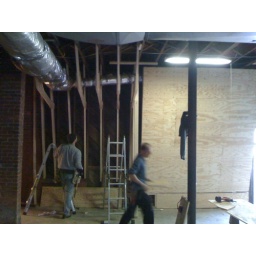
To work around some HVAC ducting, the overhanging wall has a short roof section